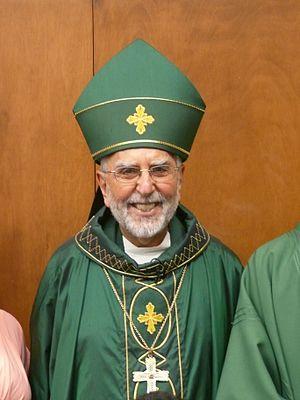
Monseigneur Gerald Frederick Kicanas, évêque de Tucson (Arizona, USA).